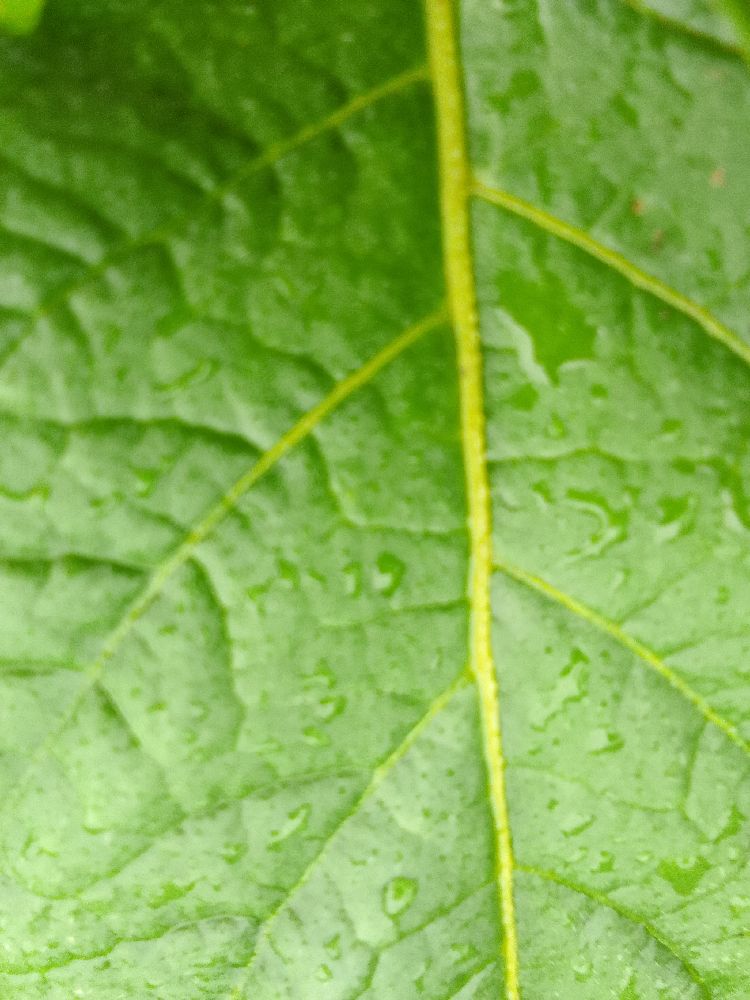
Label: Healthy